Shanghai

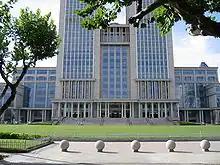
Fudan University

Tourism is a major industry of Shanghai. In 2017, the number of domestic tourists increased by 7.5% to 318 million, while the number of overseas tourists increased by 2.2% to 8.73 million. In 2017, Shanghai was the highest earning tourist city in the world. , Shanghai had 57 five-star hotels, 52 four star hotels, 1,942 travel agencies, 144 rated tourist attractions, and 34 red tourist attractions.